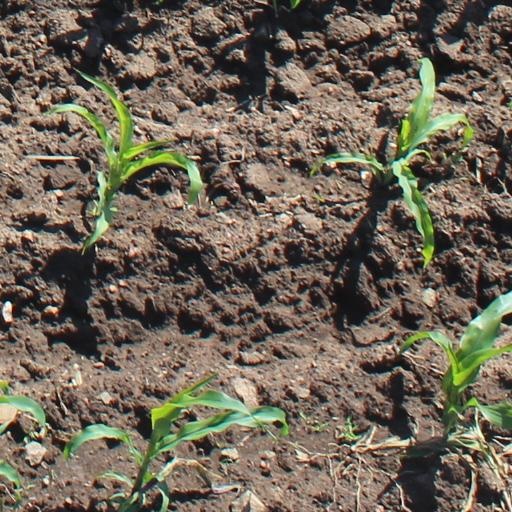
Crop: maize; corn